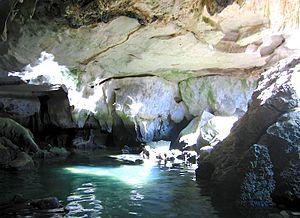
Kampong Trach est une ville du Cambodge située dans la province de Kampot.